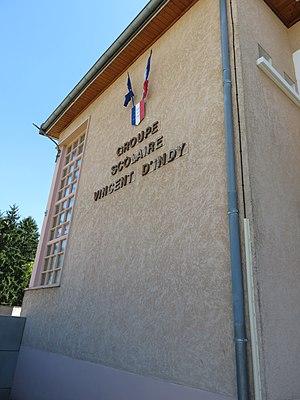
Bâtiment du groupe scolaire Vincent d'Indy à Saint-Laurent-de-Mure (Rhône, France).
Saint-Laurent-de-Mure est une commune française, située dans le département du Rhône en région Auvergne-Rhône-Alpes. Elle fait partie des communes dites de l'Est lyonnais.